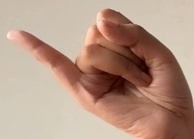
ASL sign: J